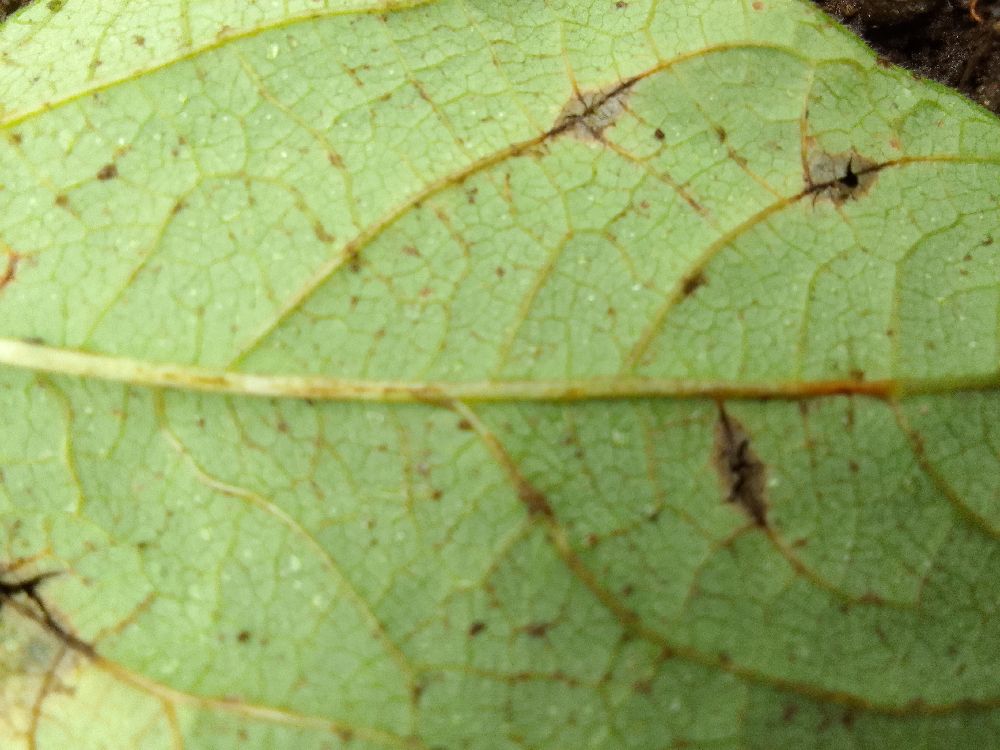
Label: anthracnose